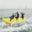
Label: ship